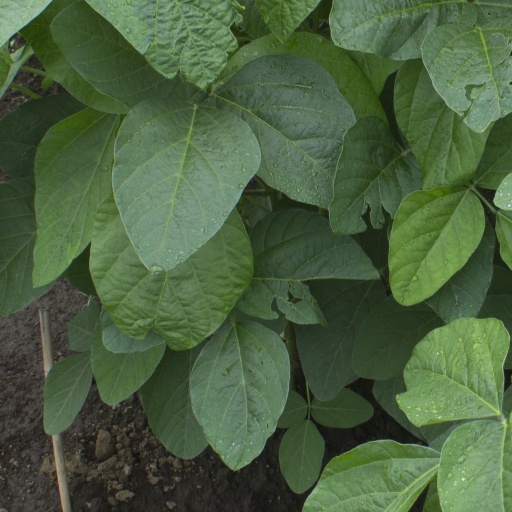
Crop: soybean